Big Hoops (Bigger the Better)

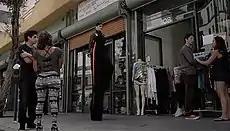
Nelly Furtado in a black jumpsuit walking on stilts along a city block.

The accompanying music video for "Big Hoops (Bigger the Better)" was directed by Little X, who previously worked with Furtado on the video for "Promiscuous". The video premiered on May 3, 2012 in Much Music, and on May 7, 2012 on VEVO.